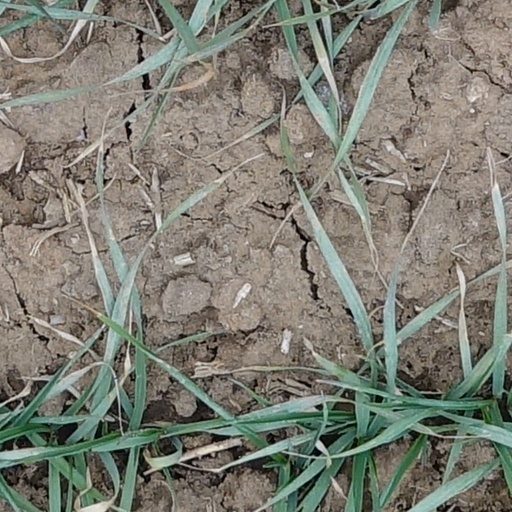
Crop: wheat